Bob Ayrault

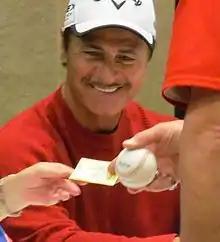

Robert Cunningham Ayrault (born April 27, 1966) is an American former professional baseball right-handed pitcher, having played for two Major League Baseball (MLB) teams.